Lyke Wake Walk

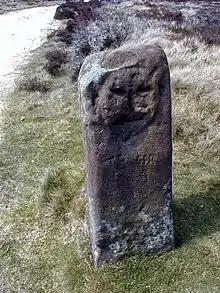
The Face Stone, on Urra Moor

Most crossings now follow the classic route, a variation of the original. It begins at Scarth Wood Moor trig point or the western Lyke Wake Stone in Sheepwash car park, follows the summit track from Live Moor over Carlton Moor, Cringle Moor, Cold Moor and Hasty Bank, Smuggler's Trod, Bloworth, Ironstone Railway, Esklets or South Flat Howe or Lion Inn, White Cross (Fat Betty), Shunner Howe, Hamer, Blue Man-i'-th'-Moss, Wheeldale Stepping Stones, Fen Bogs, Eller Beck, Lilla Howe, Jugger Howe ravine, Stony Marl Moor, to the eastern Lyke Wake Stone at Beacon Howes or Ravenscar. A summary description of the classic route with photographs is described by Richard Gilbert in his book, "The Big Walks" and a guidebook is available. A detailed illustrated description of the western half of the walk is given in Alfred Wainwright's " A Coast to Coast Walk". The classic route and the main alternatives are shown in the map.